Gagea

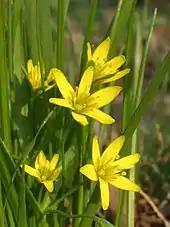
Flowers of "Gagea lutea"

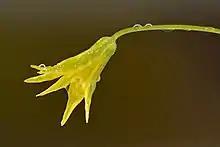
"Gagea minima" (least gagea)

Gagea is a large genus of spring flowers in the lily family. It is found primarily in Eurasia with a few species extending into North Africa and one species ("Gagea serotina") in North America.